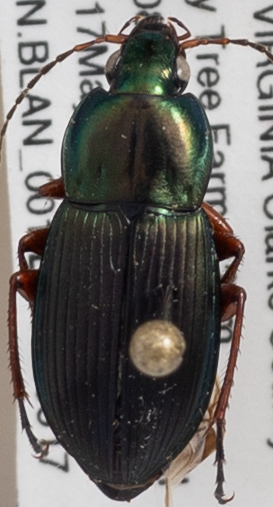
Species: Poecilus lucublandus
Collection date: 2022-05-17 04:00:00
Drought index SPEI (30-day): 0.858
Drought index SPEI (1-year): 0.142
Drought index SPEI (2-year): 0.32